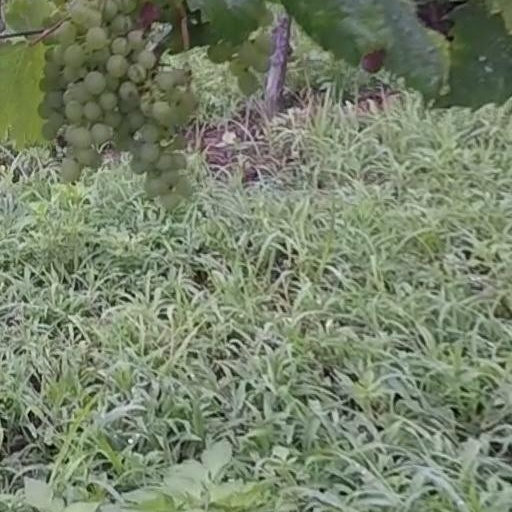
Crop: grape